Battersea Park railway station

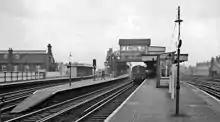
View from platform 4 in 1961

The first station to carry the name "Battersea Park" was opened by the London, Brighton and South Coast Railway (LB&SCR) as "Battersea" on 1 October 1860 and was located at the southern end of what is now Grosvenor Bridge. It was named "Battersea Park" on 1 July 1862 but was sometimes called "Battersea Park and Steamboat Pier". It closed on 1 November 1870 concurrently with the opening of Grosvenor Road station situated at the north end of Grosvenor Bridge.